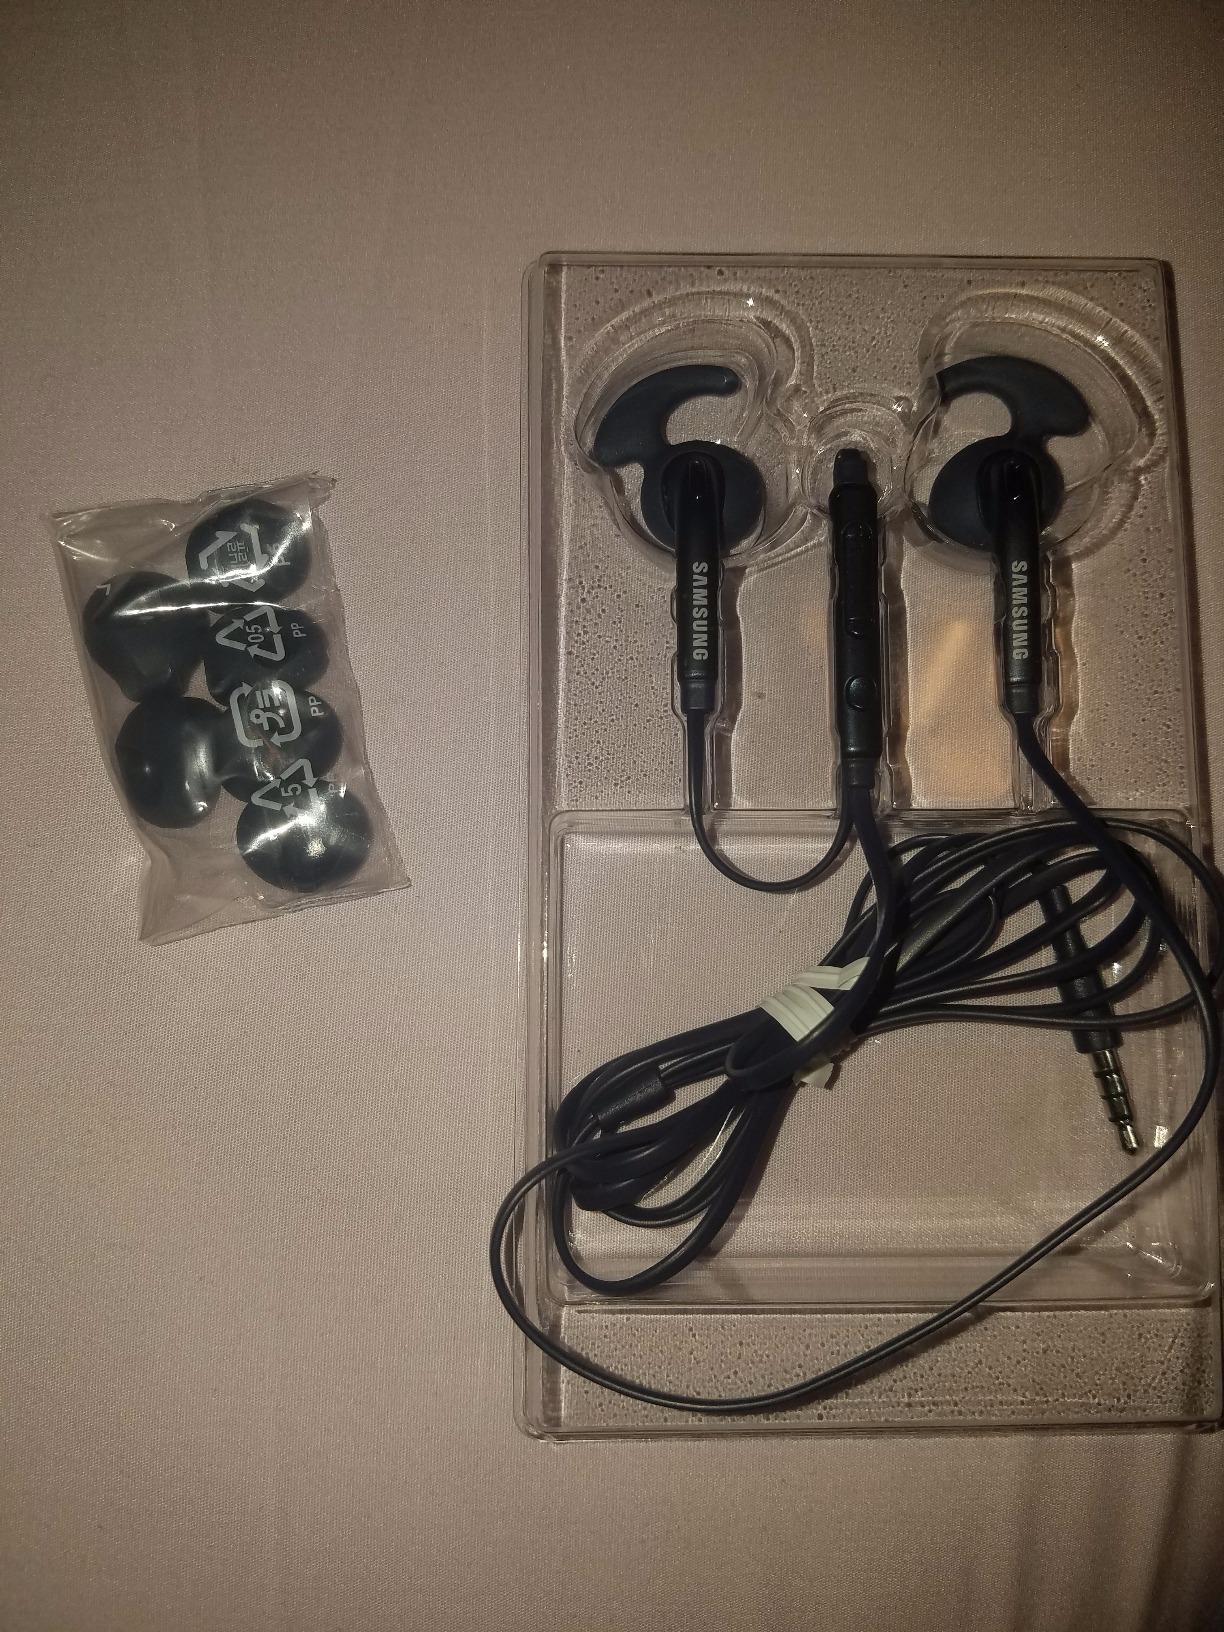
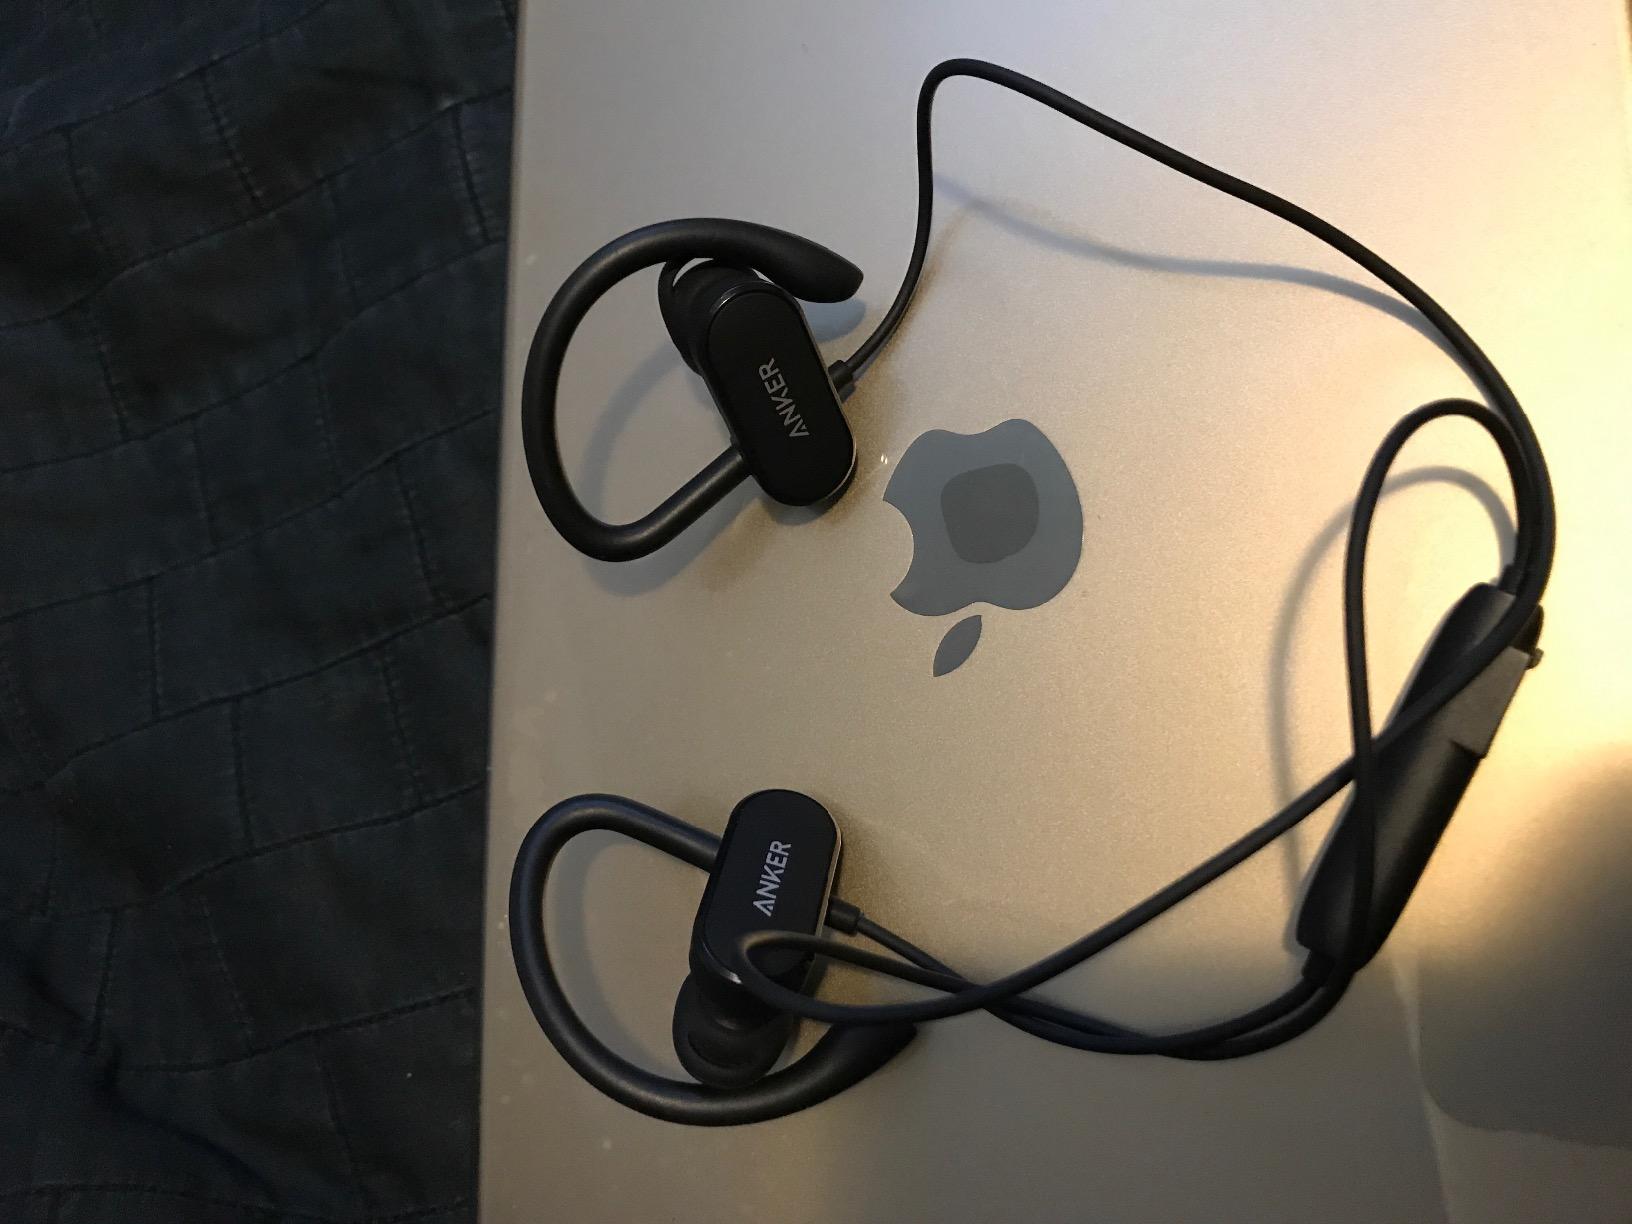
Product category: headphones
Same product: no